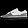
Label: Sneaker